HTC Desire Z

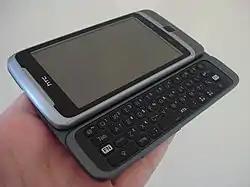
Overview of the keyboard

It has a proximity sensor, a G-sensor and an ambient light sensor. The Desire Z has HTC's new "Fast Boot" feature, which is a type of sleep/hibernation mode instead of the traditional full power off, letting it power on in less than five seconds; a full boot can be accomplished by removing the battery or by restarting the phone from the power menu of Android, which is reached by a long press of the power button. After having been shipped originally with Android 2.2.1 (Froyo), OTA updates have now been pushed which upgraded the firmware to Android 2.3.3 (Gingerbread) with the HTC Sense 2.1. Unofficial versions beyond official 2.3.3 are also available, as well as an early port of Sailfish OS.